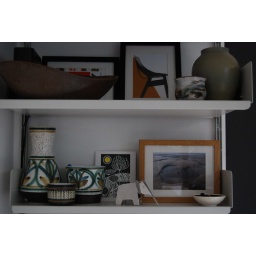
shelf above desk